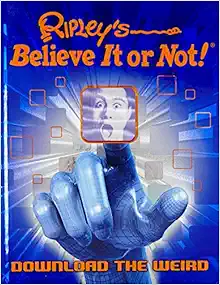
Ripley's Believe It Or Not! Download the Weird (9) (ANNUAL)
Category: Books
About the Author Ripley's Believe It or Not! is globally renowned as the authority on the weird, the eccentric, and the amazing. Ripley's Believe It or Not! provides entertaining books for children of all ages which educates and informs them in a humorous style. The Ripley brand is known around the world as a trend-setting source of family-friendly fun and excitement! Every day the researchers at Ripley's are busy digging up the craziest true stories and the most unbelievable facts.
Features: The all-new ninth title in the bestselling | Ripley’s Believe It or Not! | annual series features compendium of incredible and bizarre facts, stories, photographs, interviews, and features in a stunning new design. | For the legions of dedicated Ripley's fans, and anyone else on the planet who loves the unbelievable, the latest annual in our bestselling series is a feast of delights. As well as the jaw-dropping images and strange facts, we present intriguing interviews with some of the astounding individuals who feature in the book, and informative "Ripley's Research" boxes that give the scientific explanation behind some of the most incredible tales. In addition, there are fascinating black and white photos from the Ripley archive, numerous lists, and a brand new Ripley's Weird Records feature.